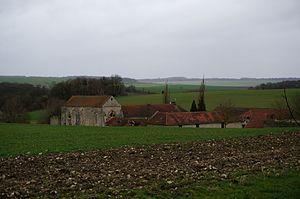
La ferme du temple de passy grigny.
Passy-Grigny est une commune française, située dans le département de la Marne en région Grand Est.